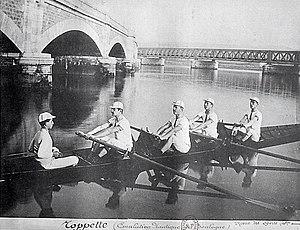
Équipage de l'Émulation nautique de Boulogne, en février 1889.
Boulogne-Billancourt est une commune française des Hauts-de-Seine et de la métropole du Grand Paris en région Île-de-France, la plus peuplée des communes franciliennes après Paris. Elle résulte de la réunion, réalisée sous le nom de Boulogne sur Seine en 1790, de Boulogne la Petite, paroisse érigée en 1343 autour de l'église Notre Dame de Boulogne sur Seyne, et de la rive droite de Saint-Cloud. Le nom de Boulogne Billancourt, tardivement adopté en 1926, acte le démantèlement, au profit du XVIᵉ arrondissement, du vaste territoire de Longchamp et du Bois de Boulogne, et l'adjonction, accordée en 1860 comme une compensation, de Billancourt, écart d'Auteuil devenu dans l'entre deux guerres le fief historique des usines Renault.